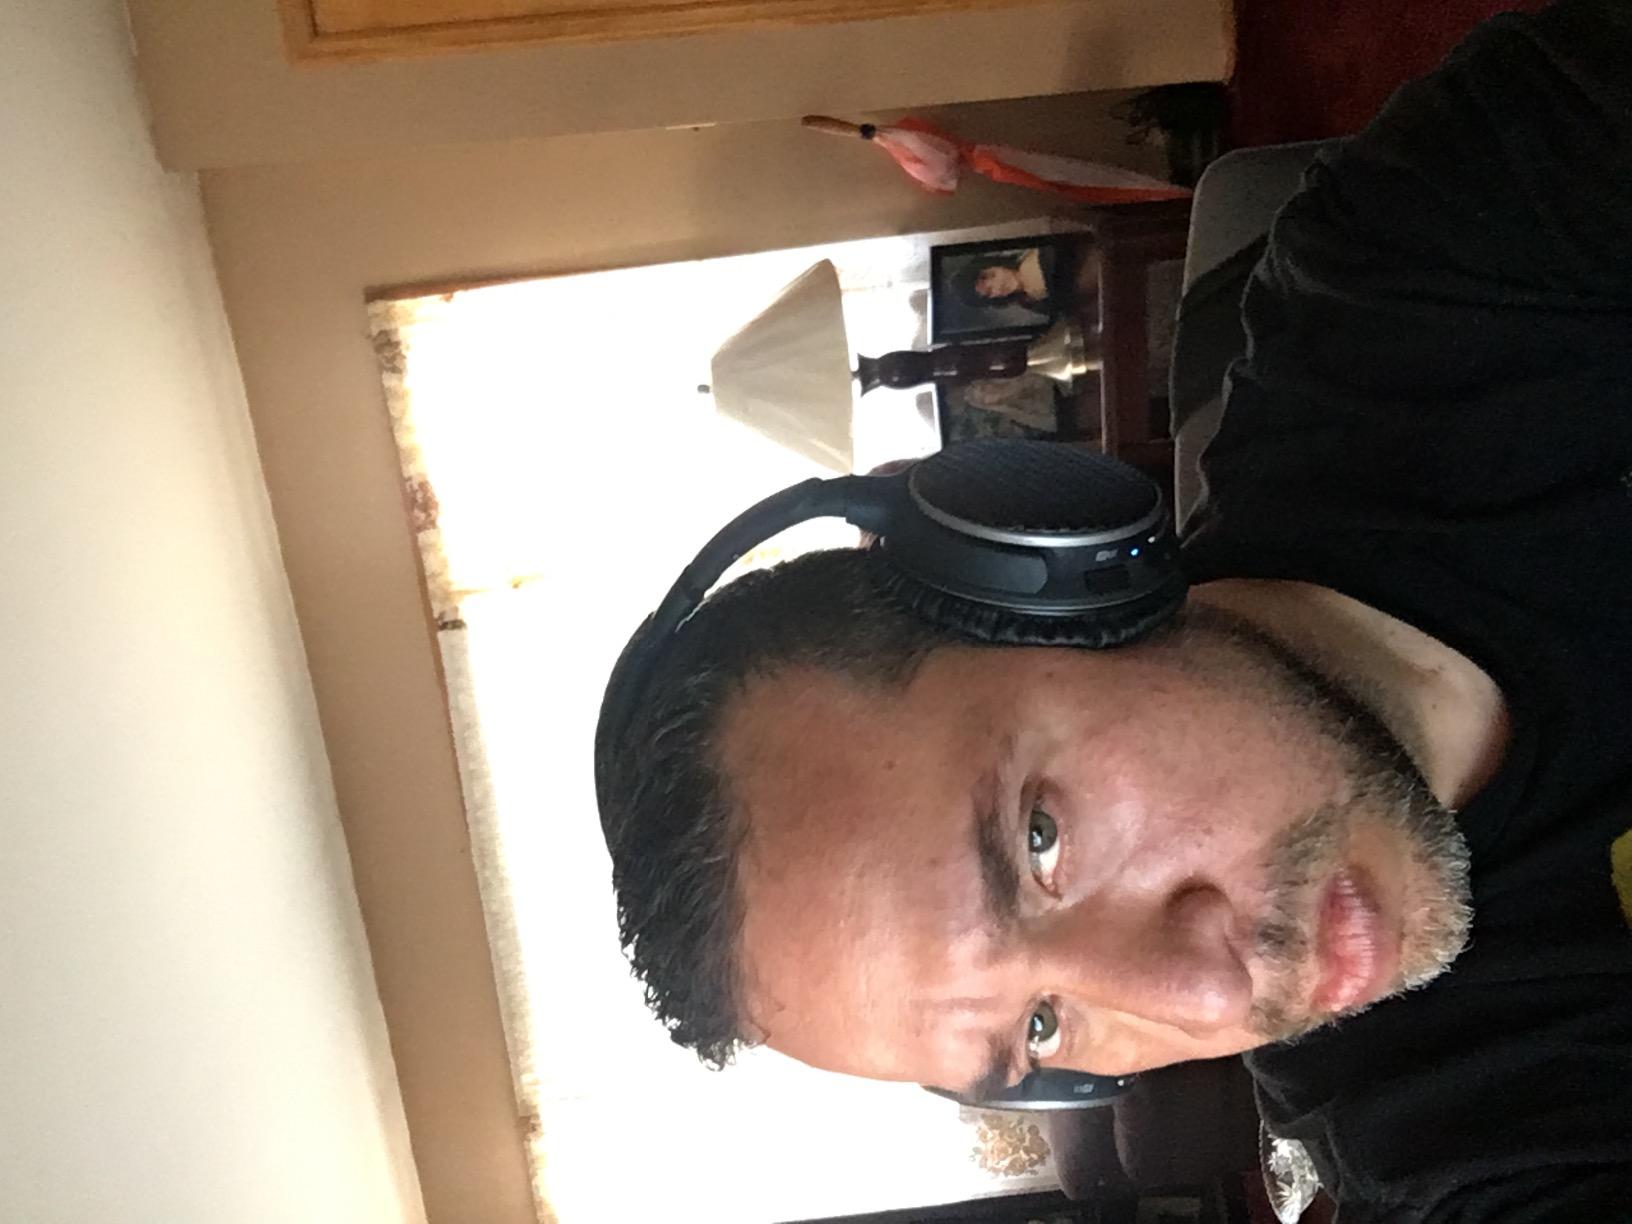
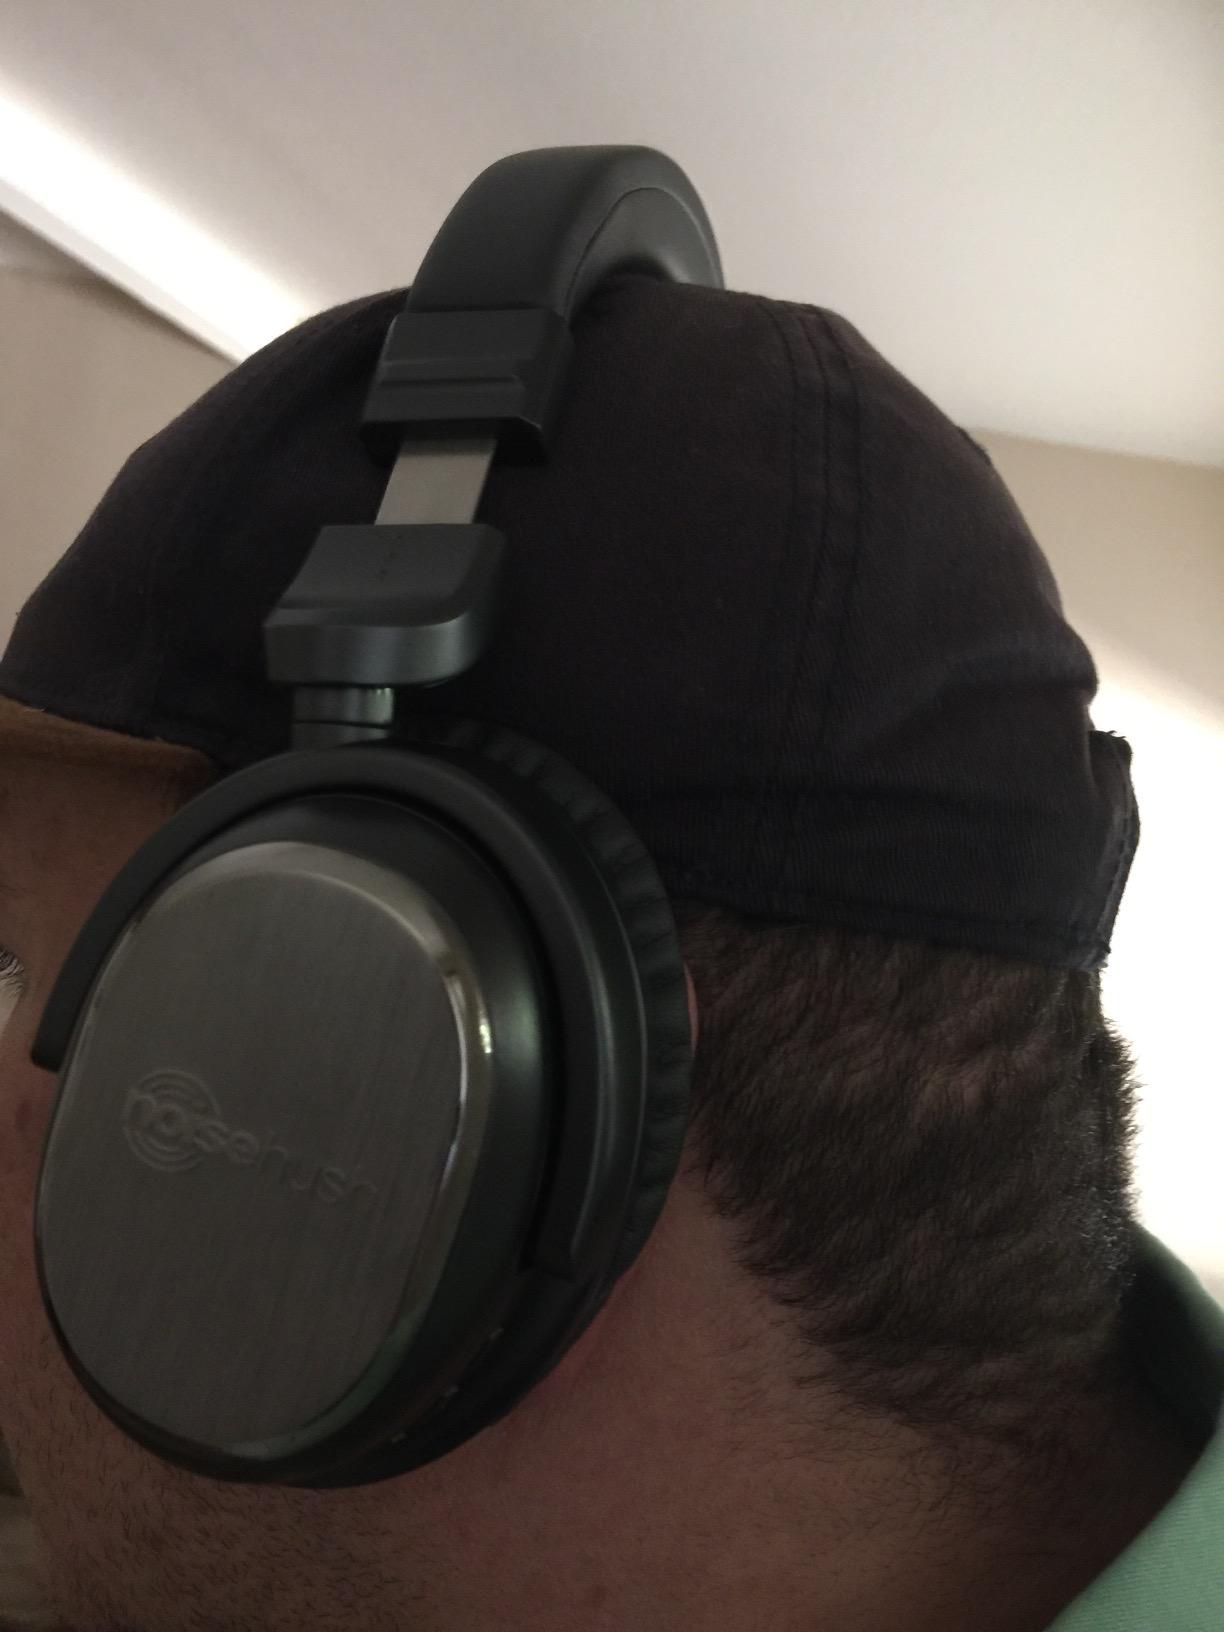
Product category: headphones
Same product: no